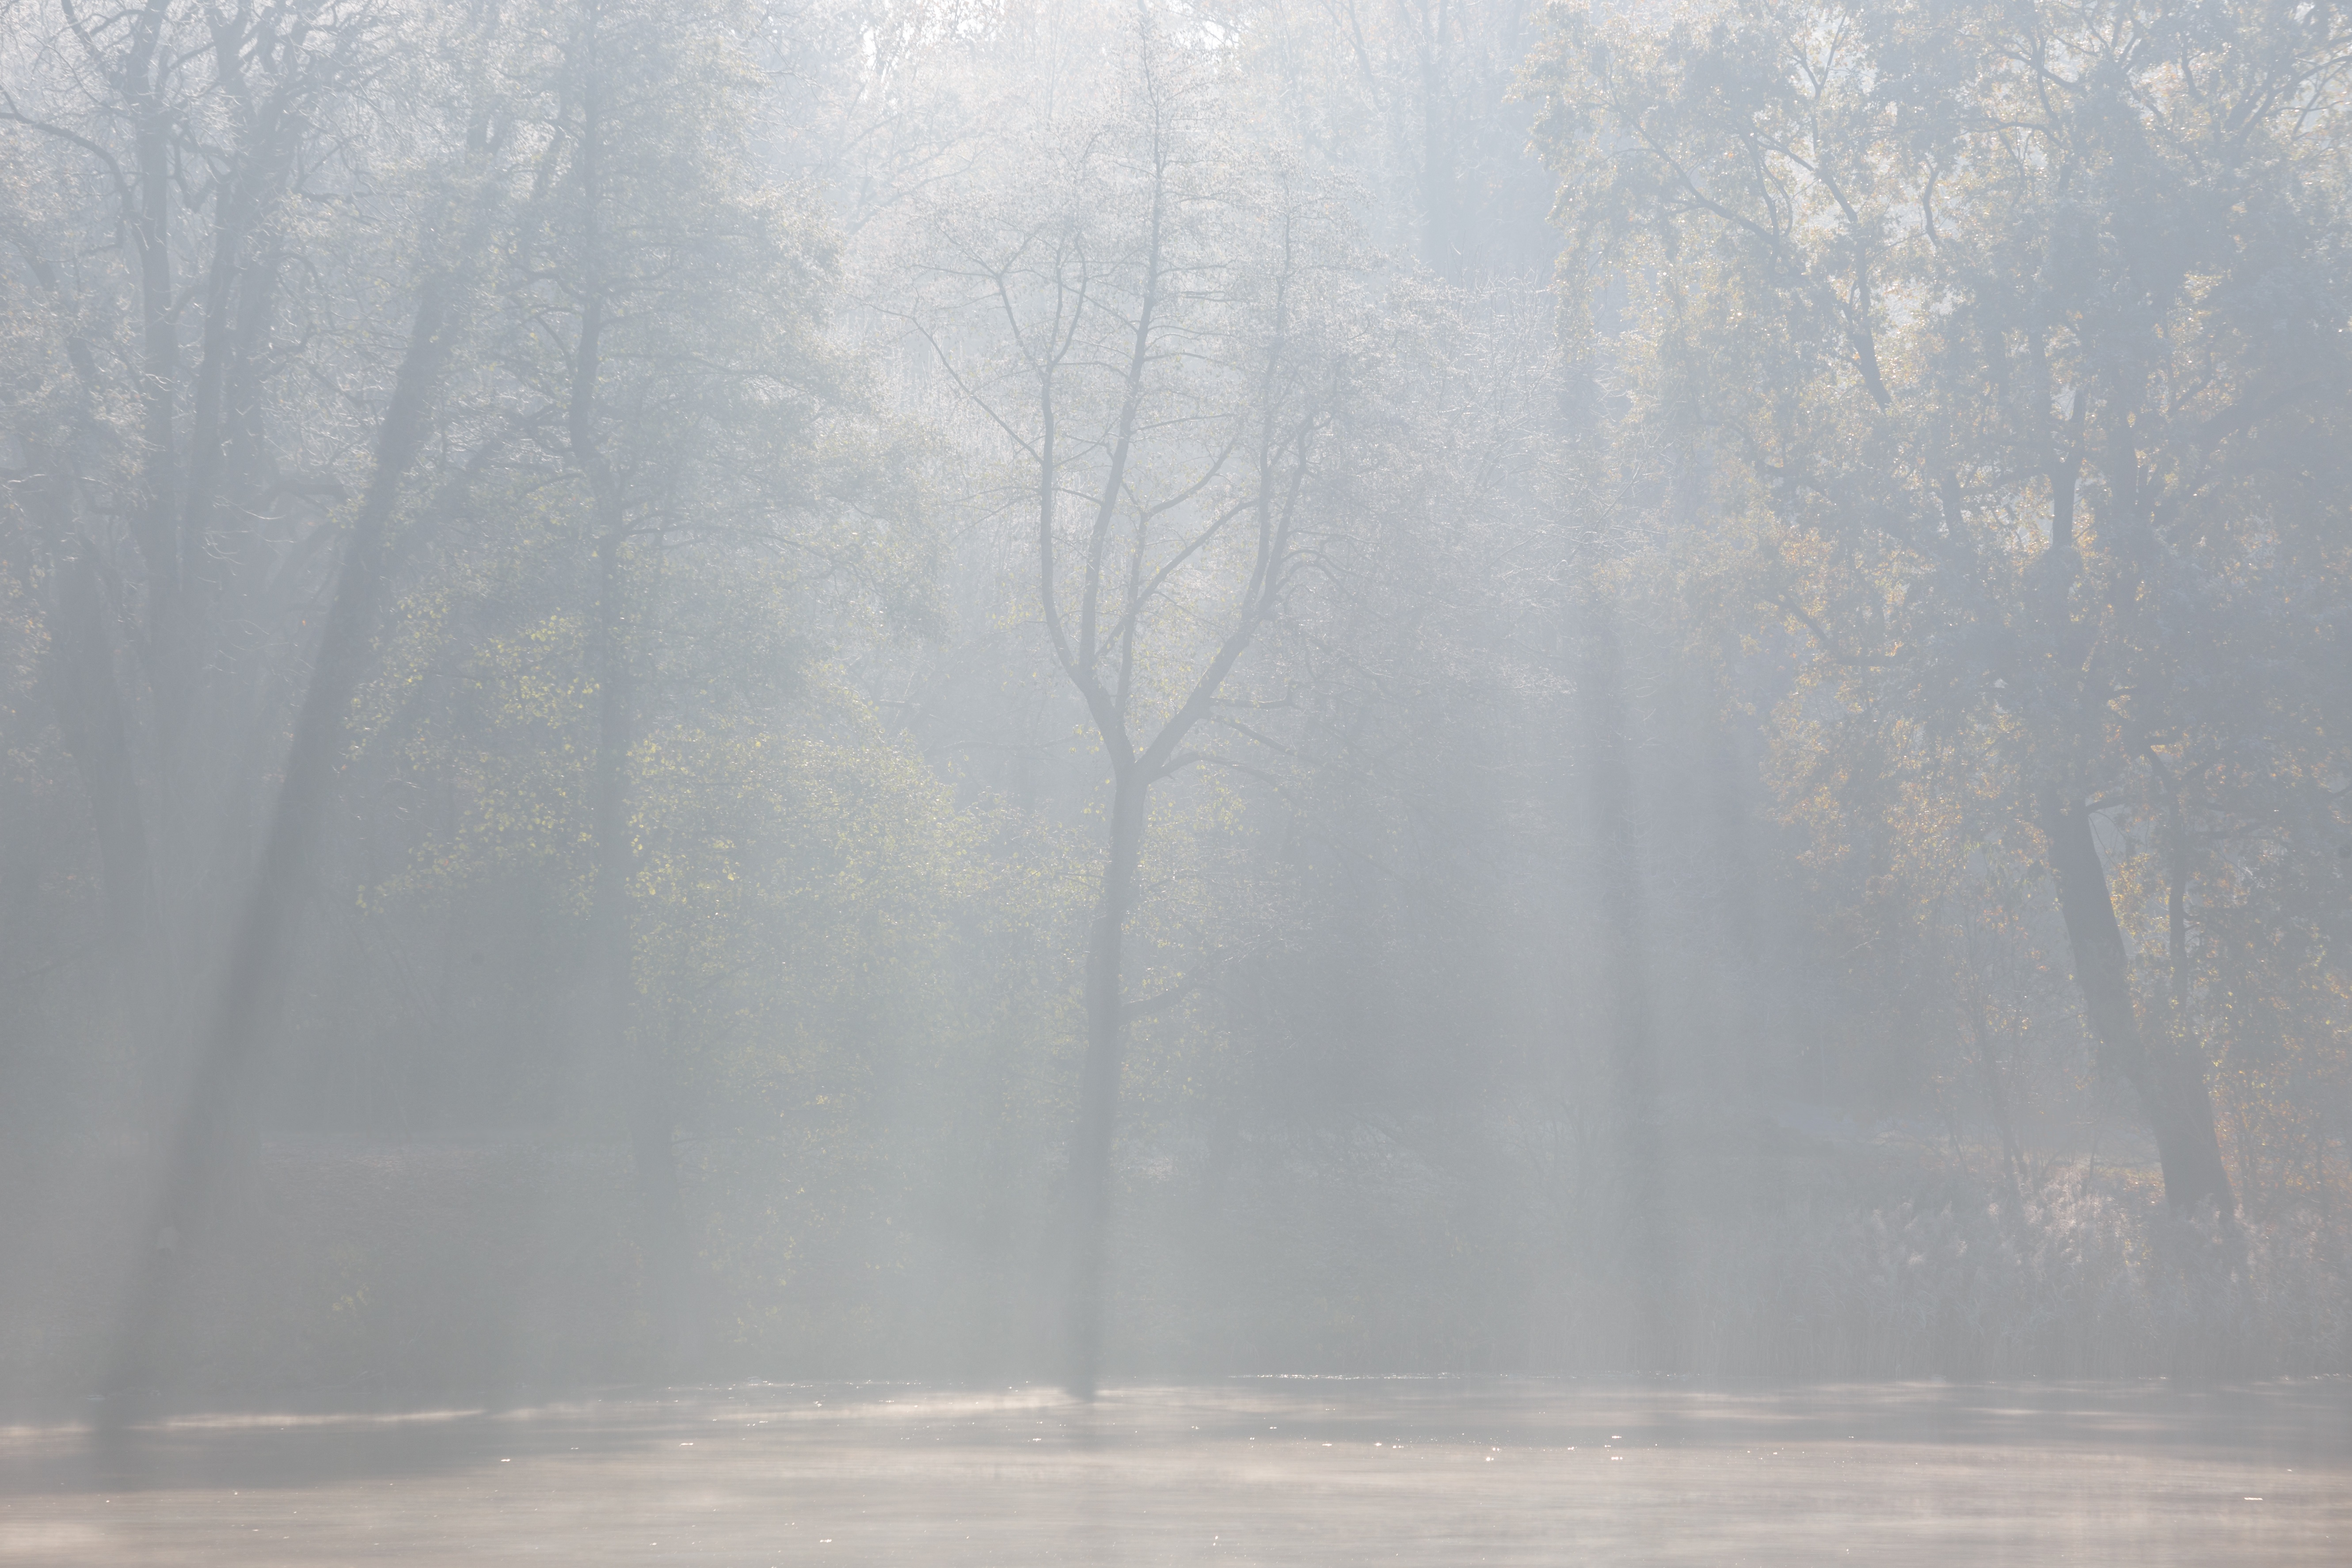
forest, snow, winter, fog, mist, sunlight, morning, frost, atmosphere, ice, weather, haze, season, blizzard, freezing, natural environment, atmospheric phenomenon, winter storm